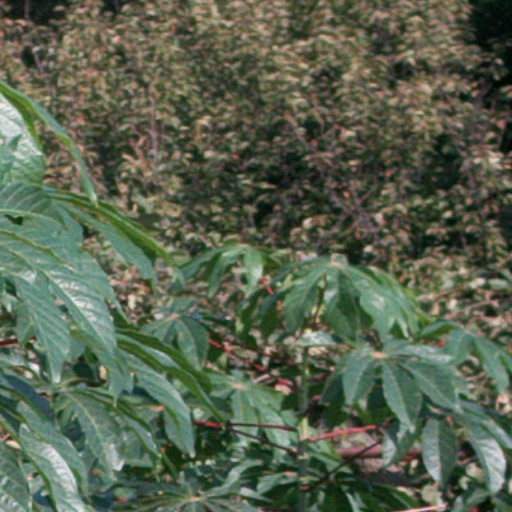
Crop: cassava